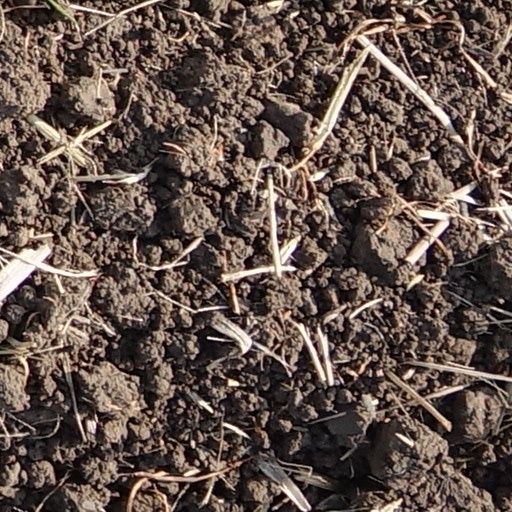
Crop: wheat